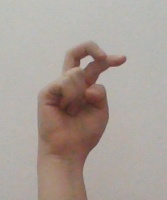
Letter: zay